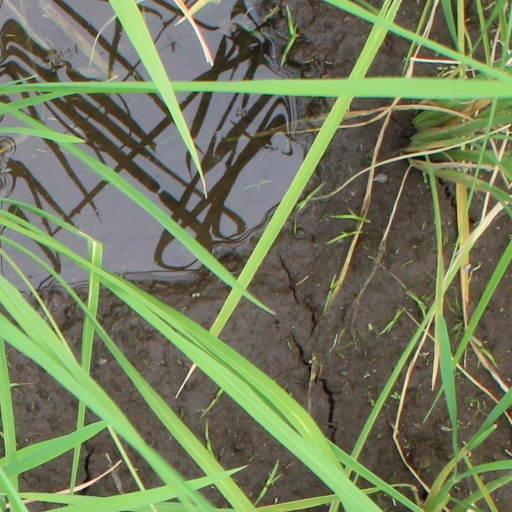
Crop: rice